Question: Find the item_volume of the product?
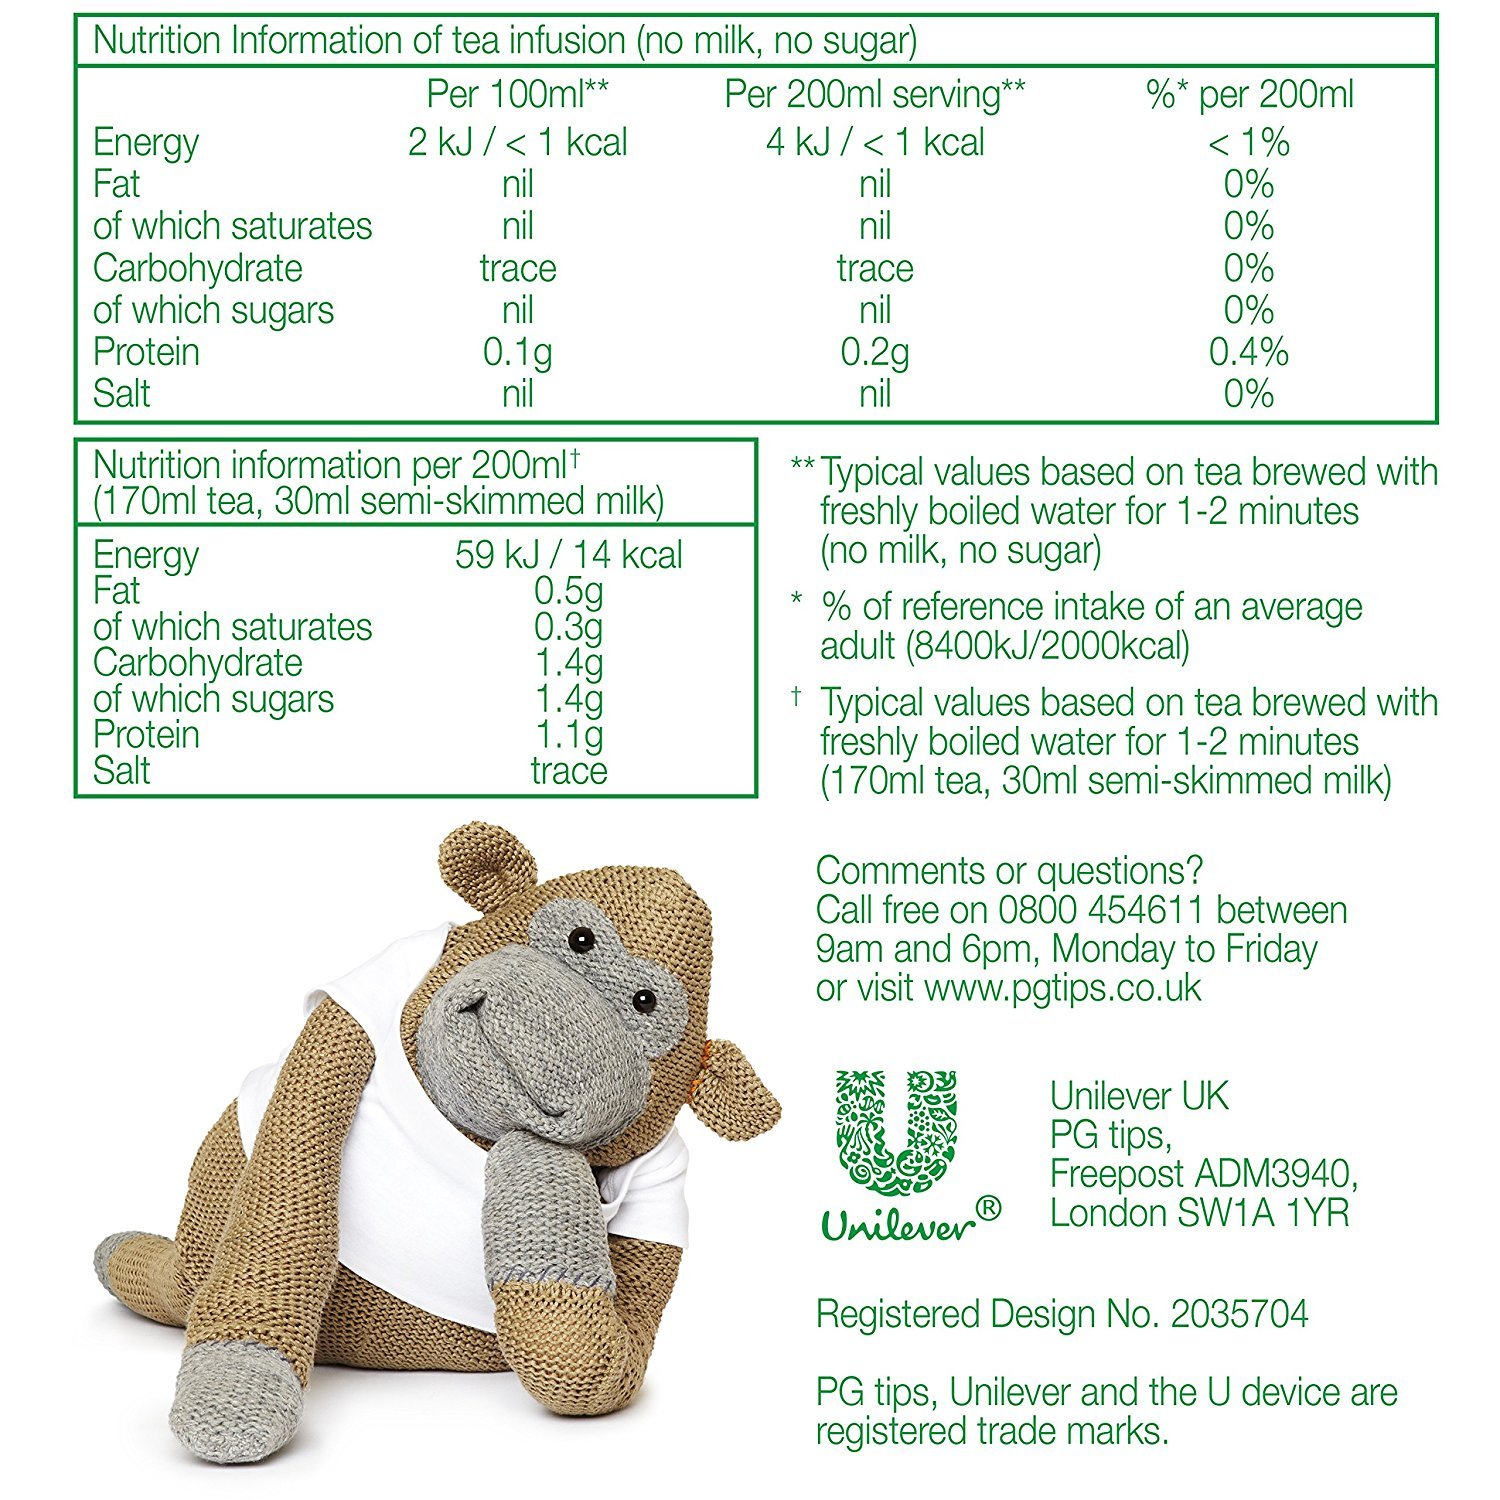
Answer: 170.0 millilitre